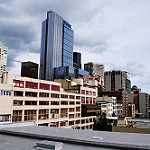
Label: buildings